Panchalingeshwara Temple, Govindanahalli

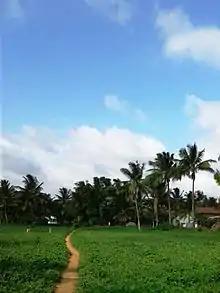
Govndanahalli village

According to art historian Gerard Foekema, the Panchalingeshwara temple is a rare example of a "panchakuta" ("lit", five shrines with five towers) construction in Hoysala architecture. The five shrines are built on a north-south axial plan with the sanctums face east. In each shrine, the sanctum ("garbhagriha") is connected to a hall ("mantapa" or "navaranga") by a "vestibule" with "sukanasi" above. A long pillared hall on the east connects the individual "mantapa" together. The entrance to the temple complex is via two porched entrances whose ceiling are supported by lathe turned pillars. Irrespective of the number of shrines in the complex, these are standard features in Hoysala temples. The porches are located in front of the second and third shrines.